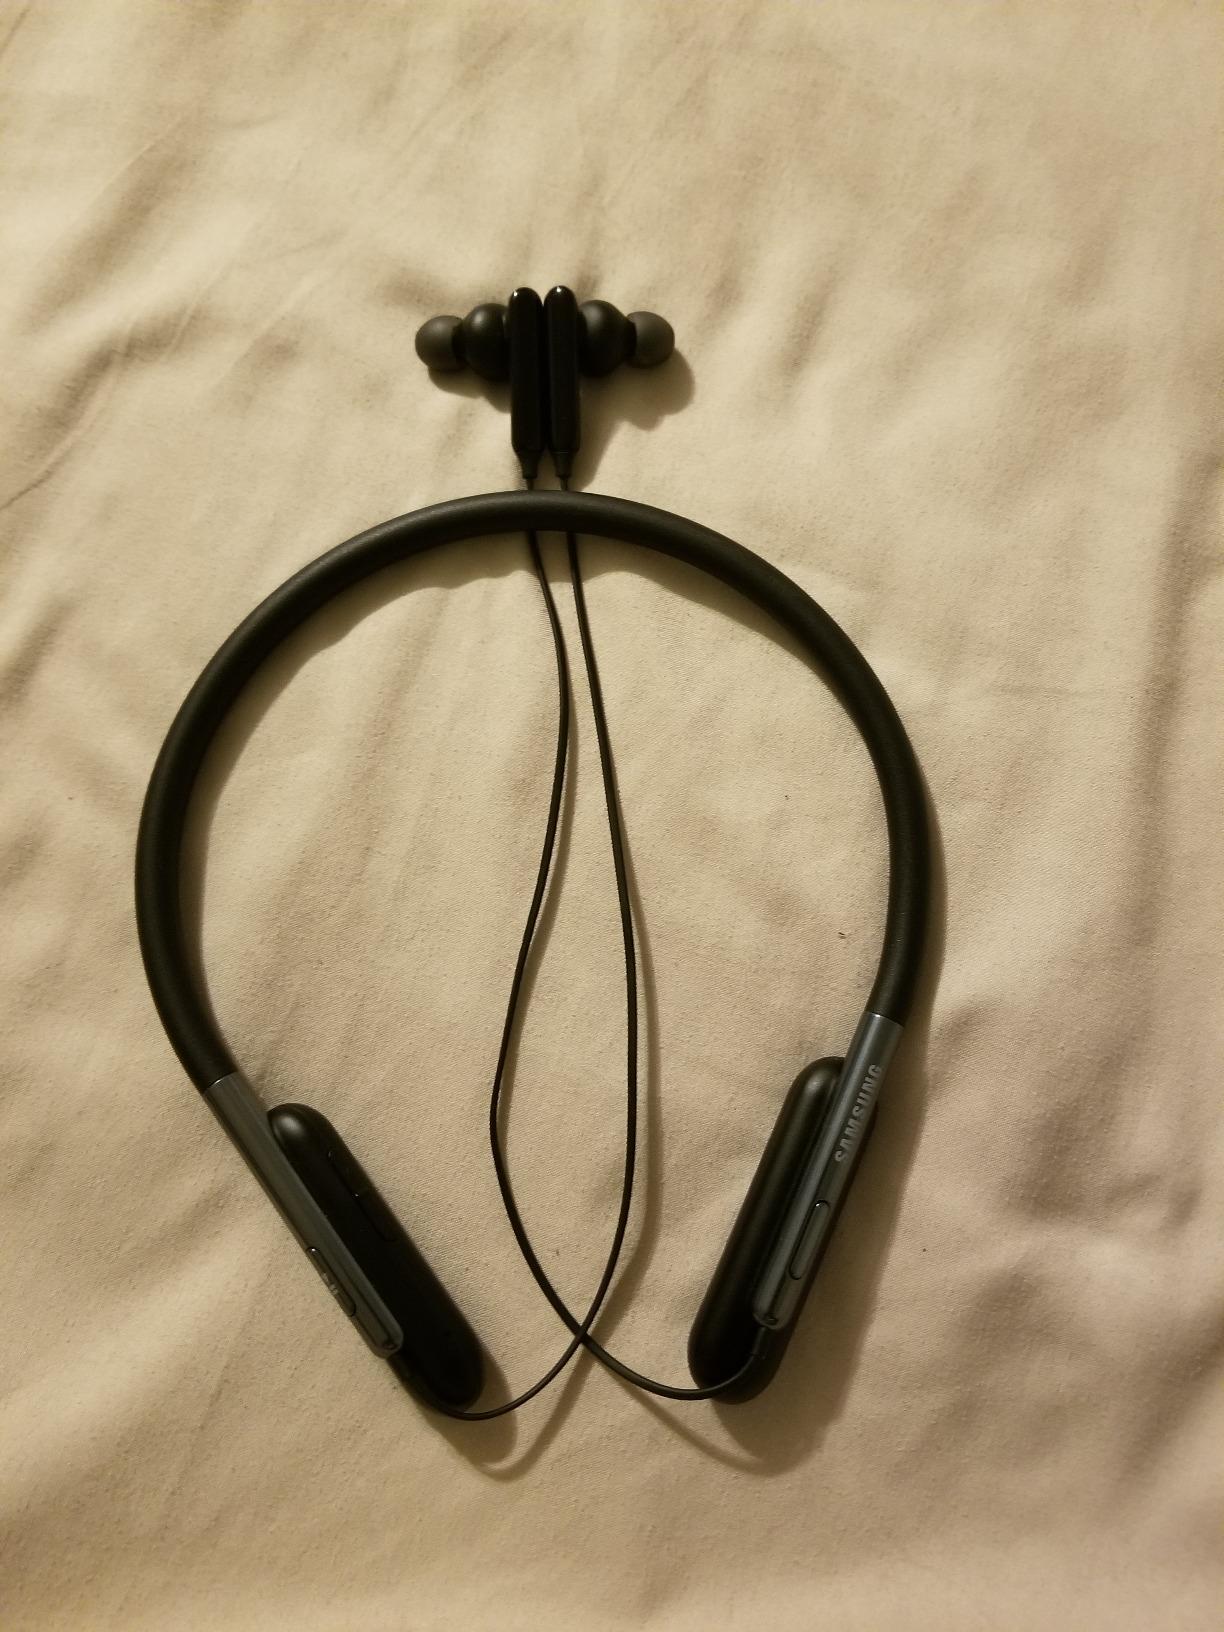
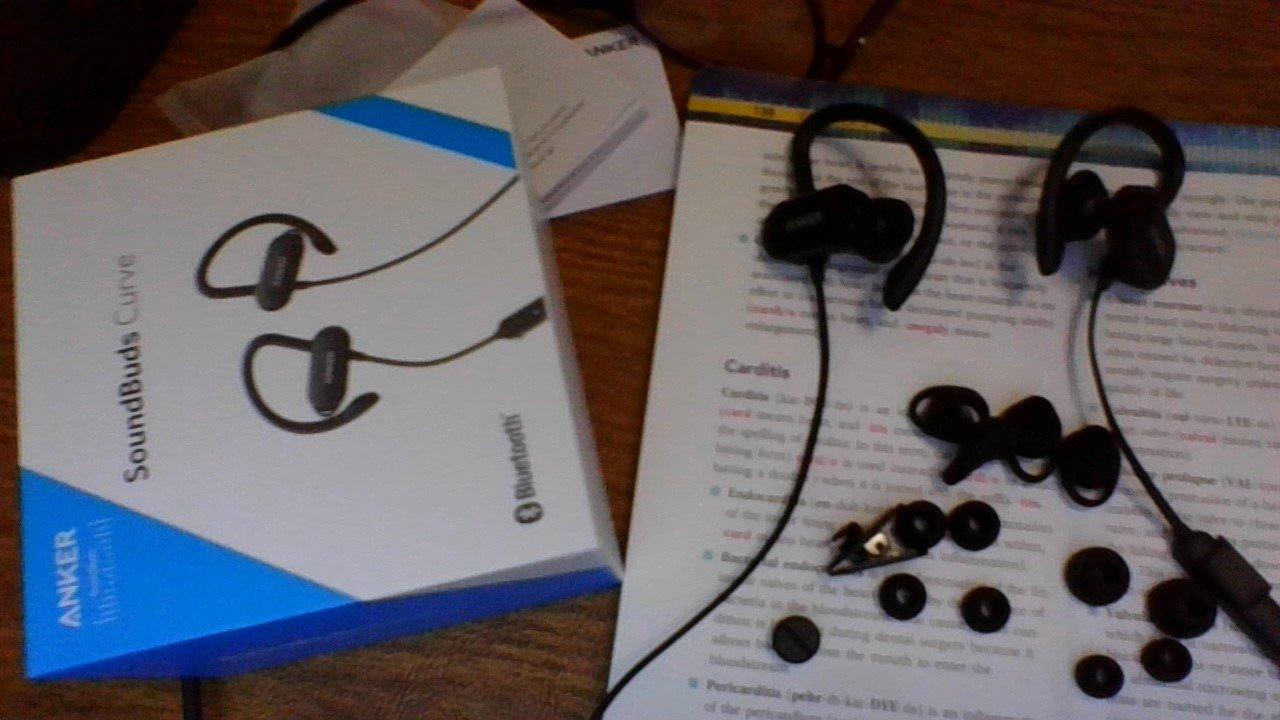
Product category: headphones
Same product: no